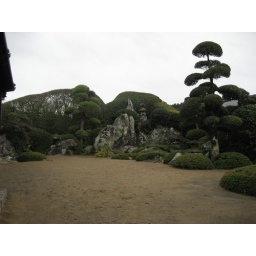
The garden plants and rocks express mountain chain around Chiran.